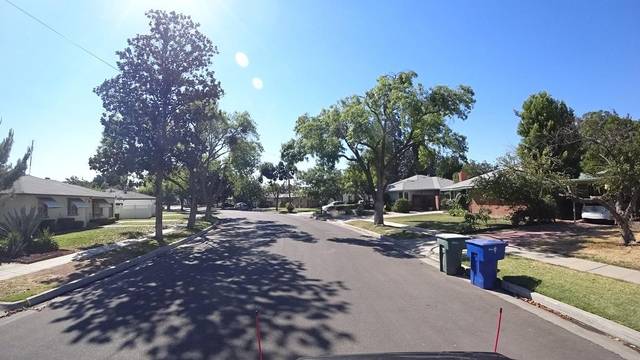
Region: Colombia
Coordinates: 36.762, -119.824